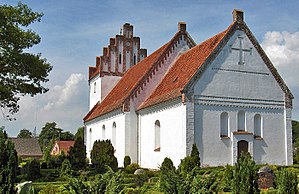
Idestrup Kirke
Idestrup Kirke
Idestrup Kirke ligger centralt i Idestrup ca. 5 km ØSØ for Nykøbing Falster.